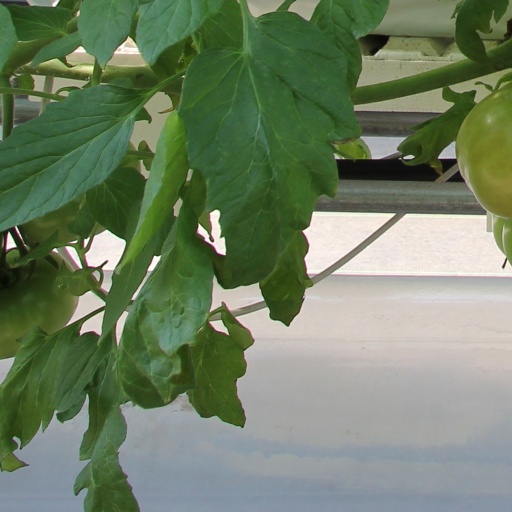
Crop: tomato